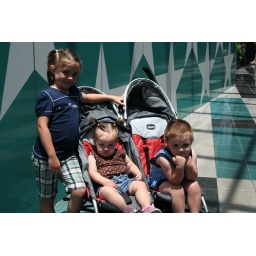
After a long drive in car seats the kids got to sit in the stroller for a while -